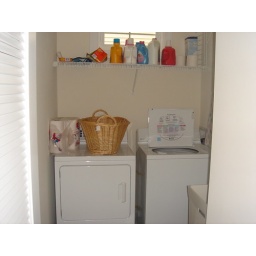
17 73rd Street in Sea Isle Laundry room is on the second floor between bathroom and bedroom.